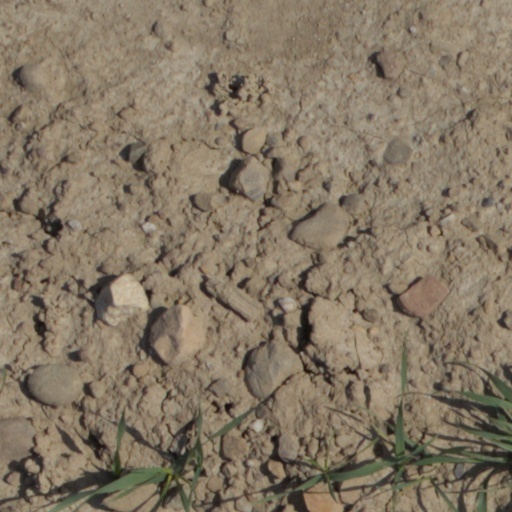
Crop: wheat